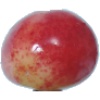
Label: Cherry Rainier 1